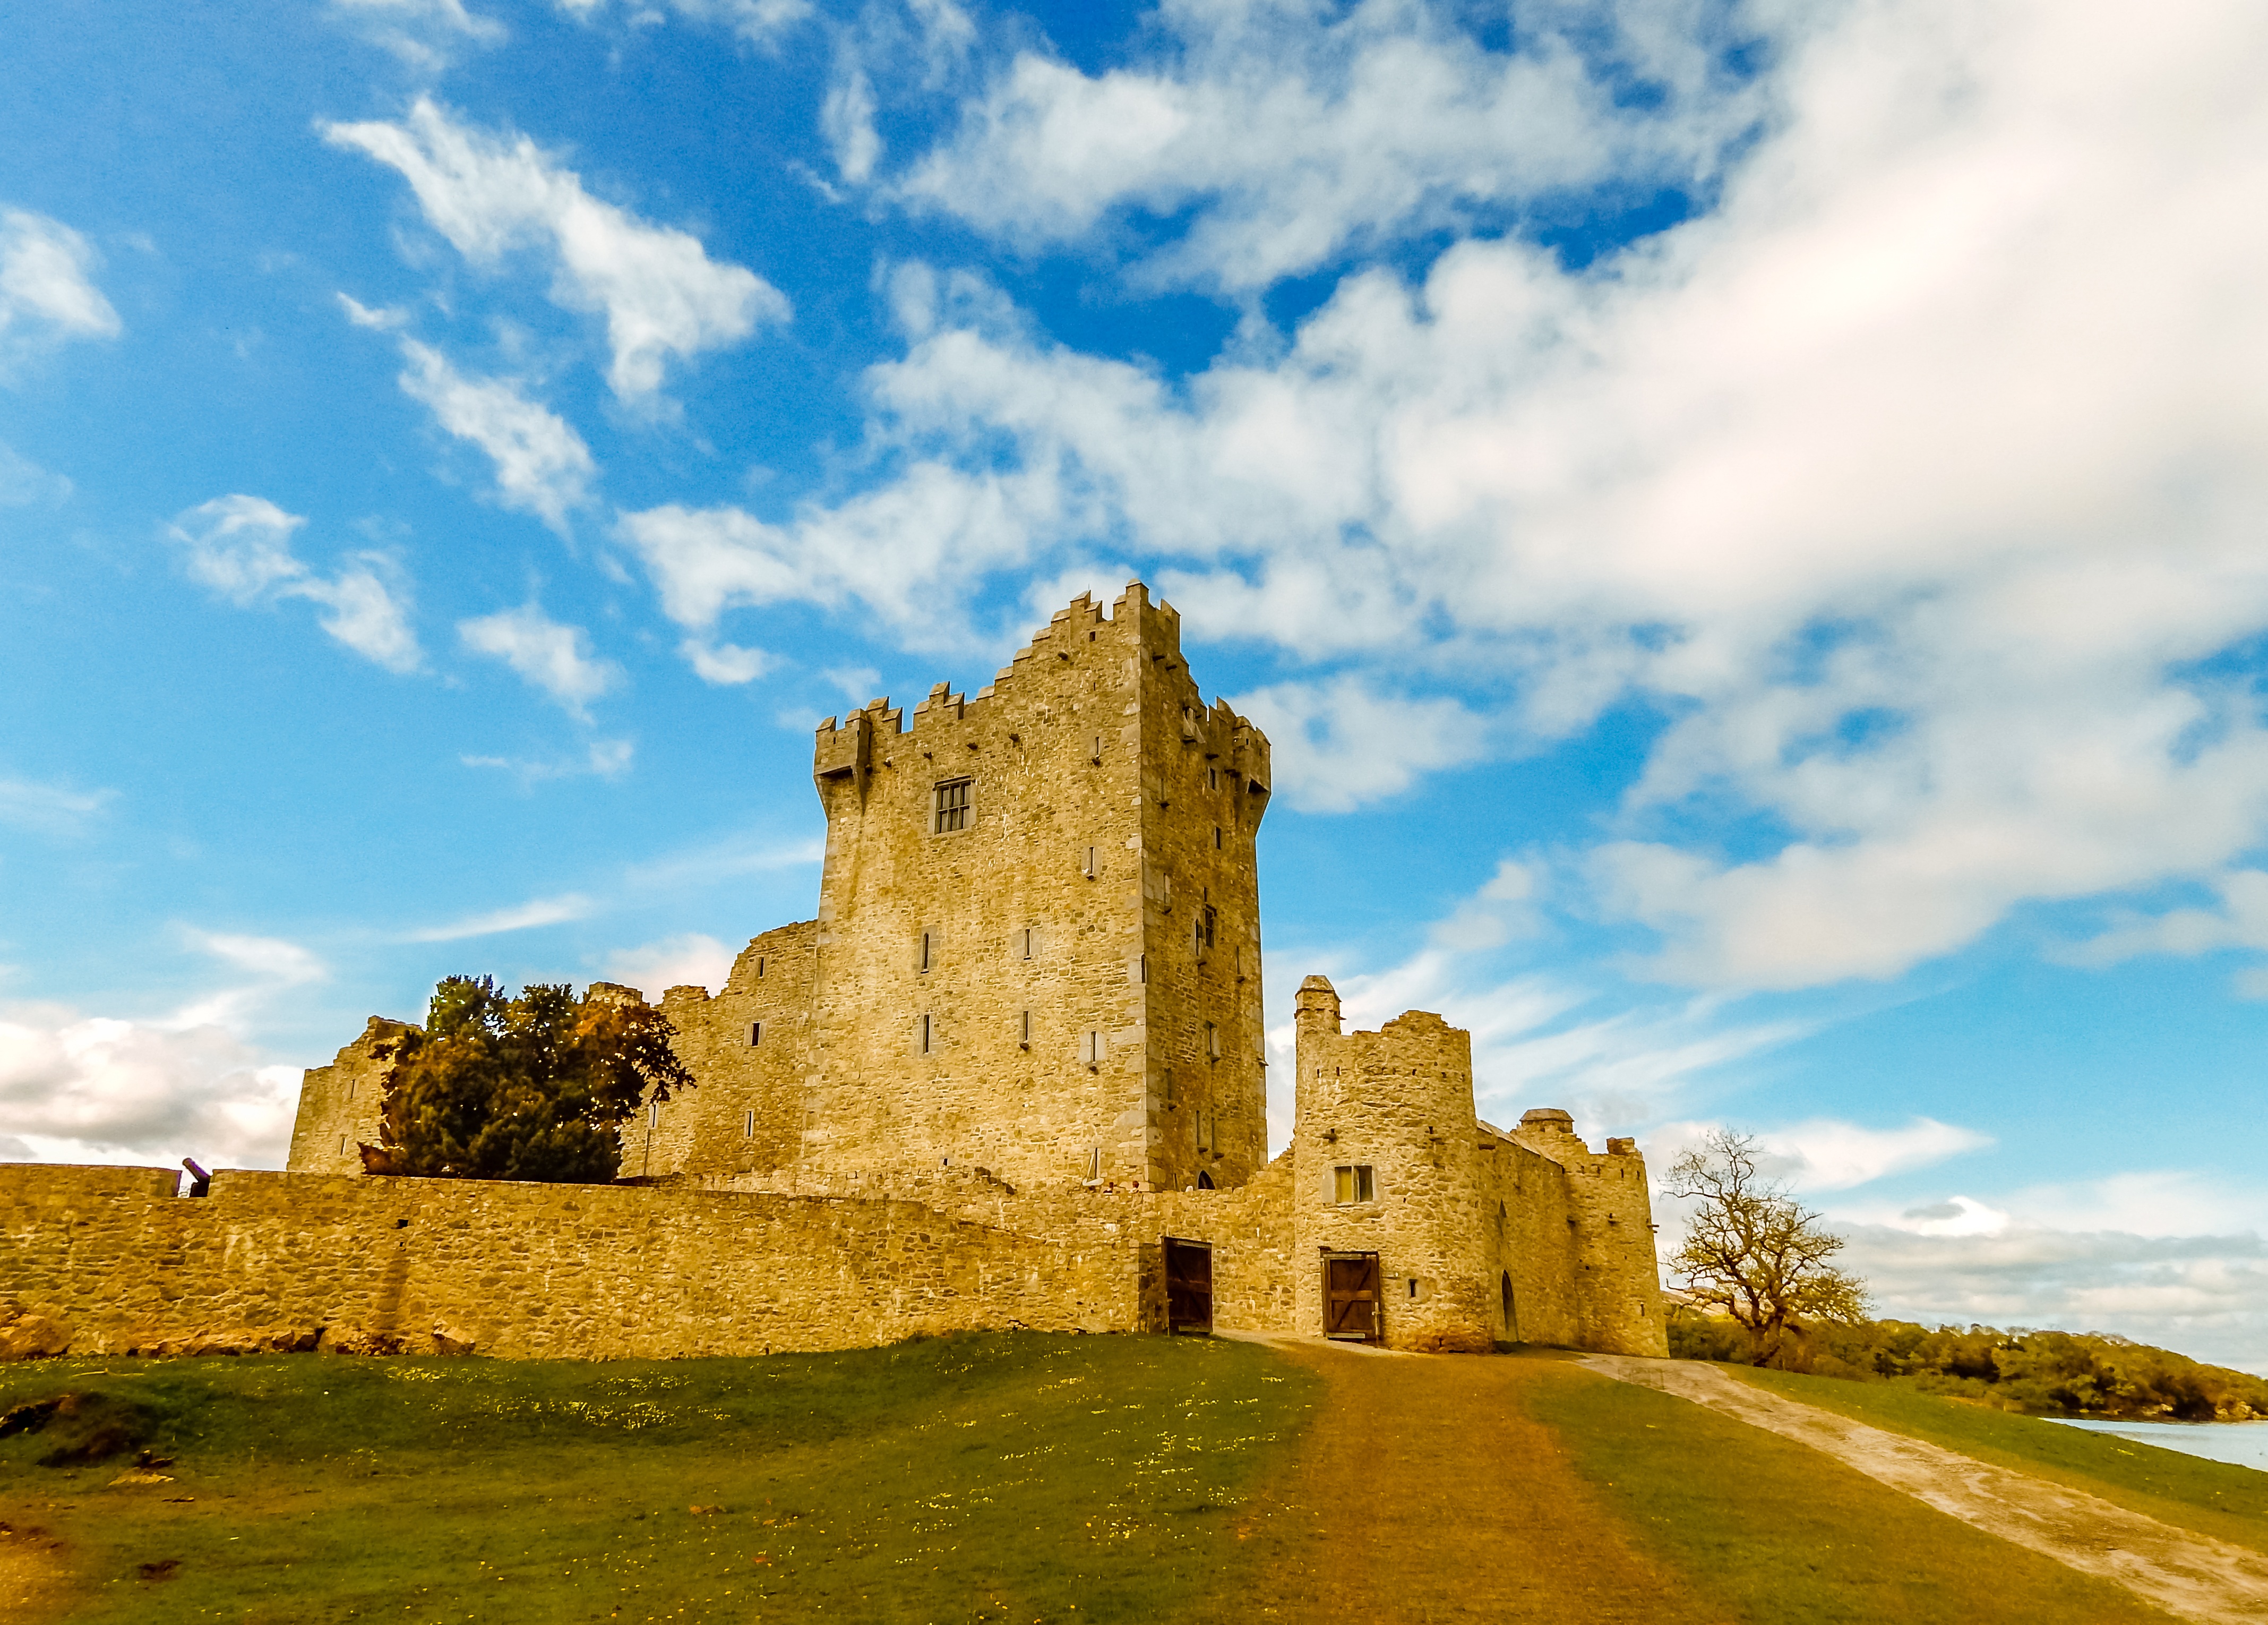
landscape, architecture, sky, building, chateau, tower, castle, landmark, historic, fortification, tourism, buildings, ruins, monastery, abbey, heritage, rural area, caste